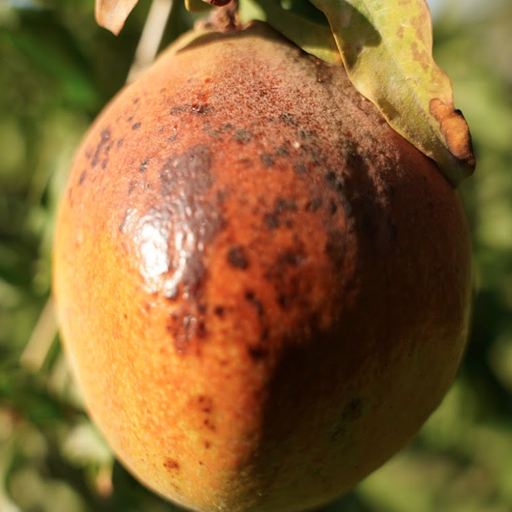
Label: Sunburn